Retail

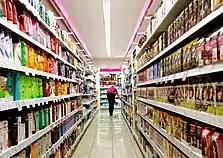
A typical supermarket carries an assortment of between 30,000 and 60,000 different products.

The modern era of retailing is defined as the period from the industrial revolution to the 21st century. In major cities, the department store emerged in the mid- to late 19th century, and permanently reshaped shopping habits, and redefined concepts of service and luxury. Many of the early department stores were more than just a retail emporium; rather they were venues where shoppers could spend their leisure time and be entertained. Retail, using mail order, came of age during the mid-19th century. Although catalogue sales had been used since the 15th century, this method of retailing was confined to a few industries such as the sale of books and seeds. However, improvements in transport and postal services led several entrepreneurs on either side of the Atlantic to experiment with catalogue sales.